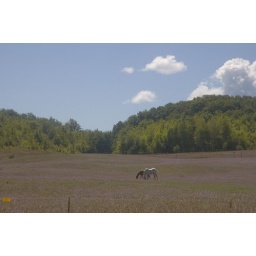
horses in a field of purple